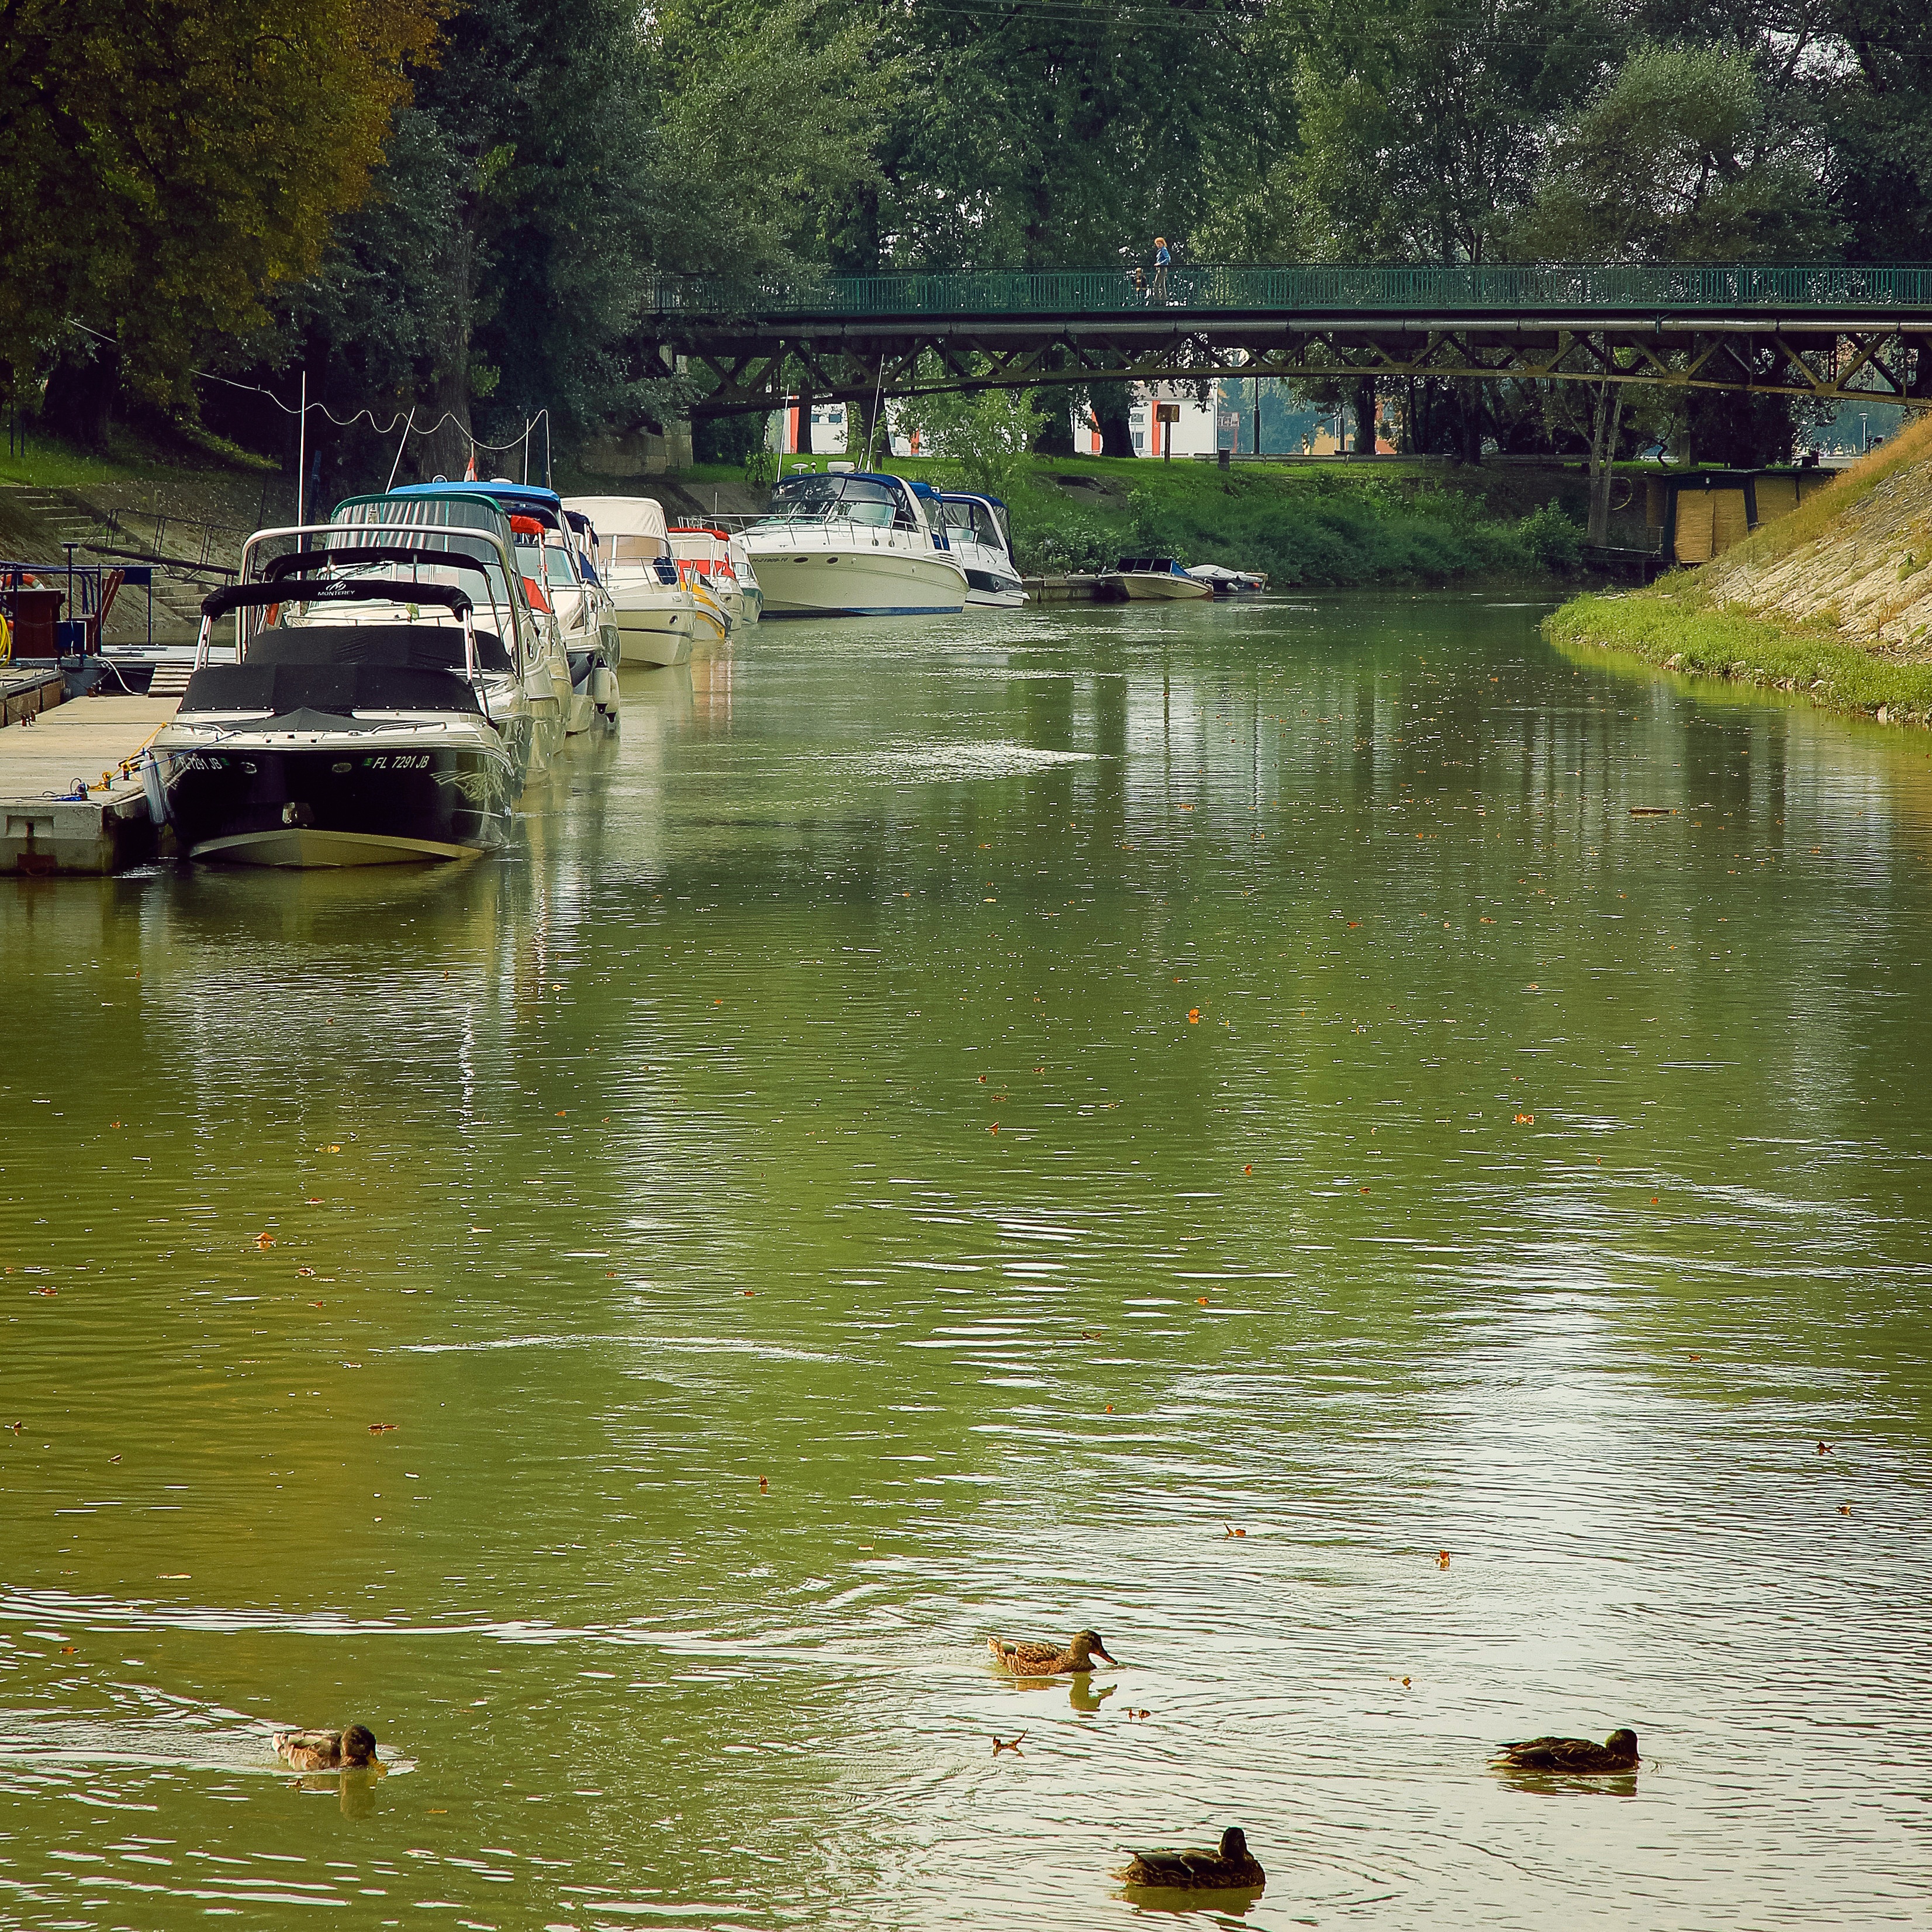
water, creek, bridge, lake, river, canal, pond, green, reflection, waterway, body of water, boating, ships, landform, esztergom